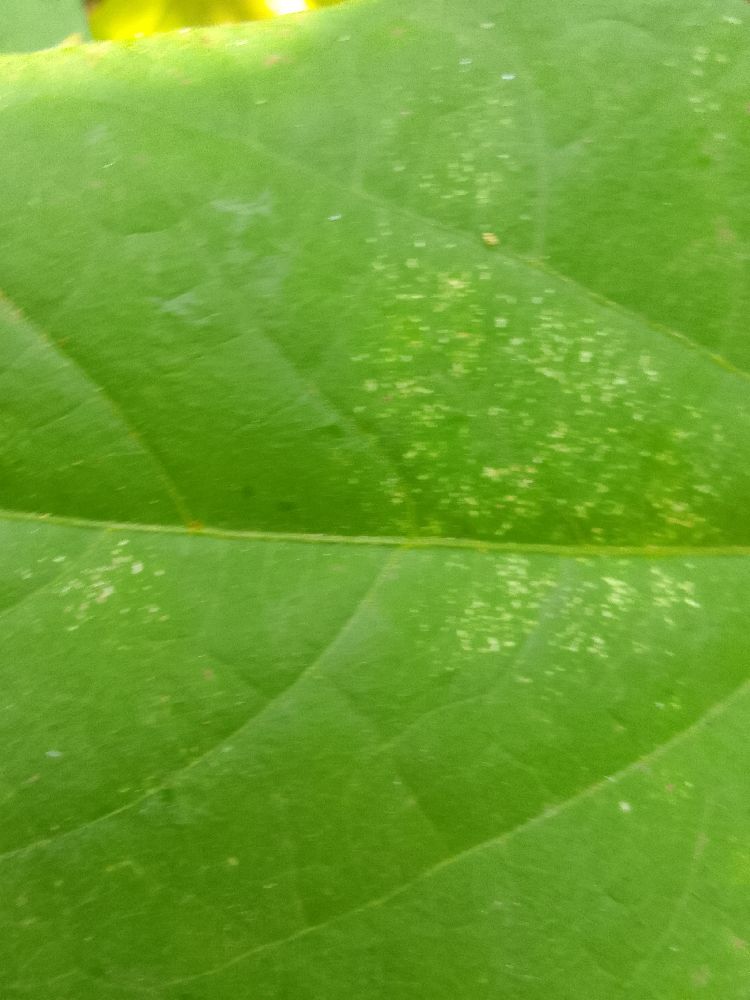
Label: healthy